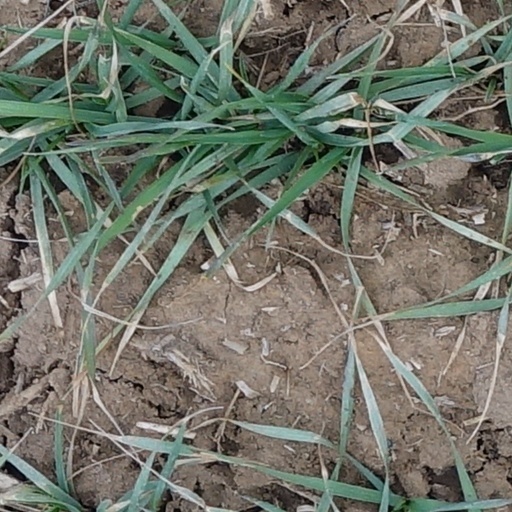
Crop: wheat